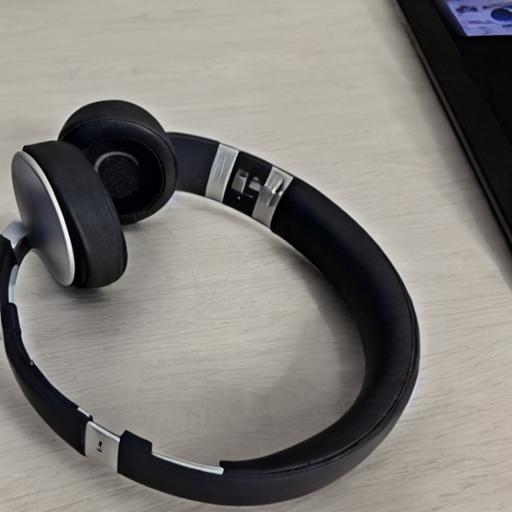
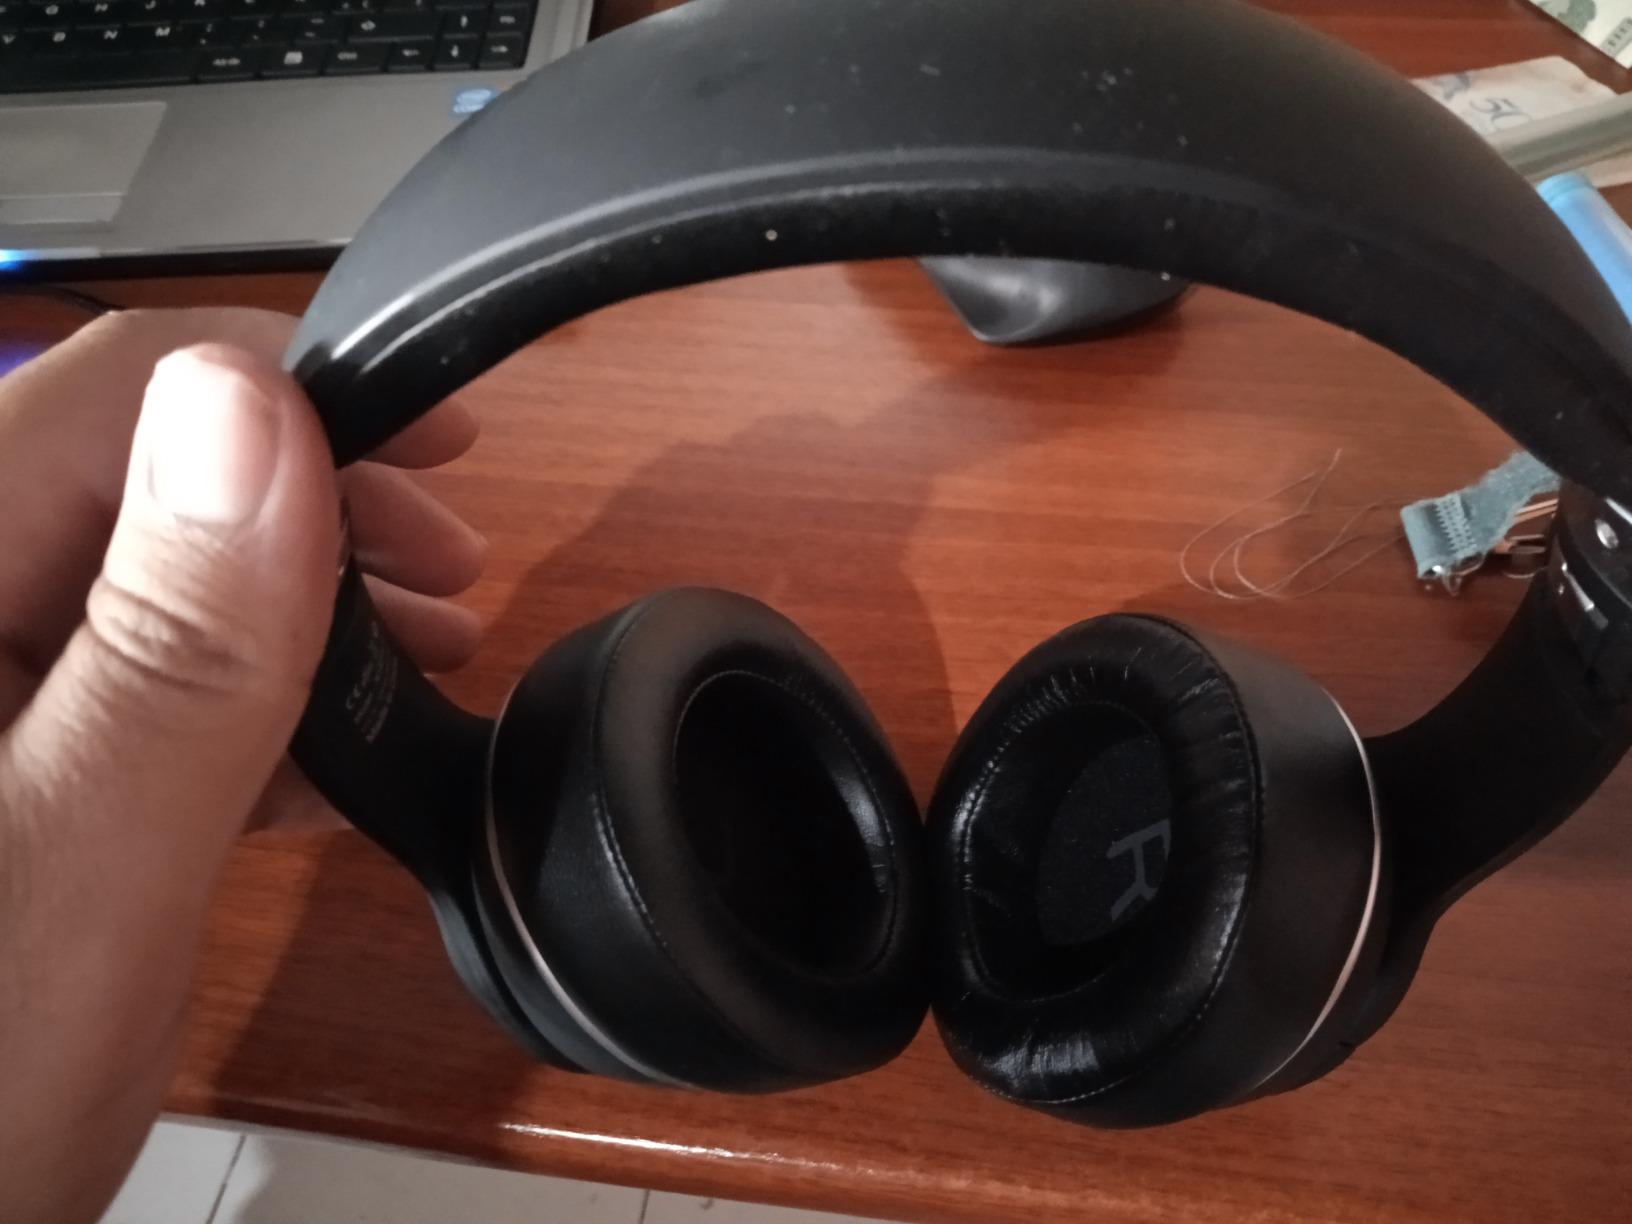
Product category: headphones
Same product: no